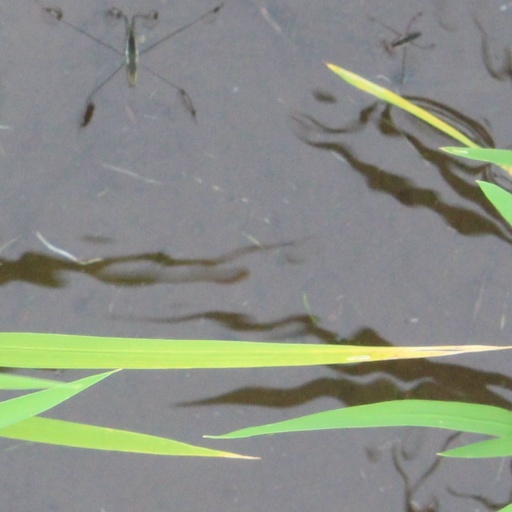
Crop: rice